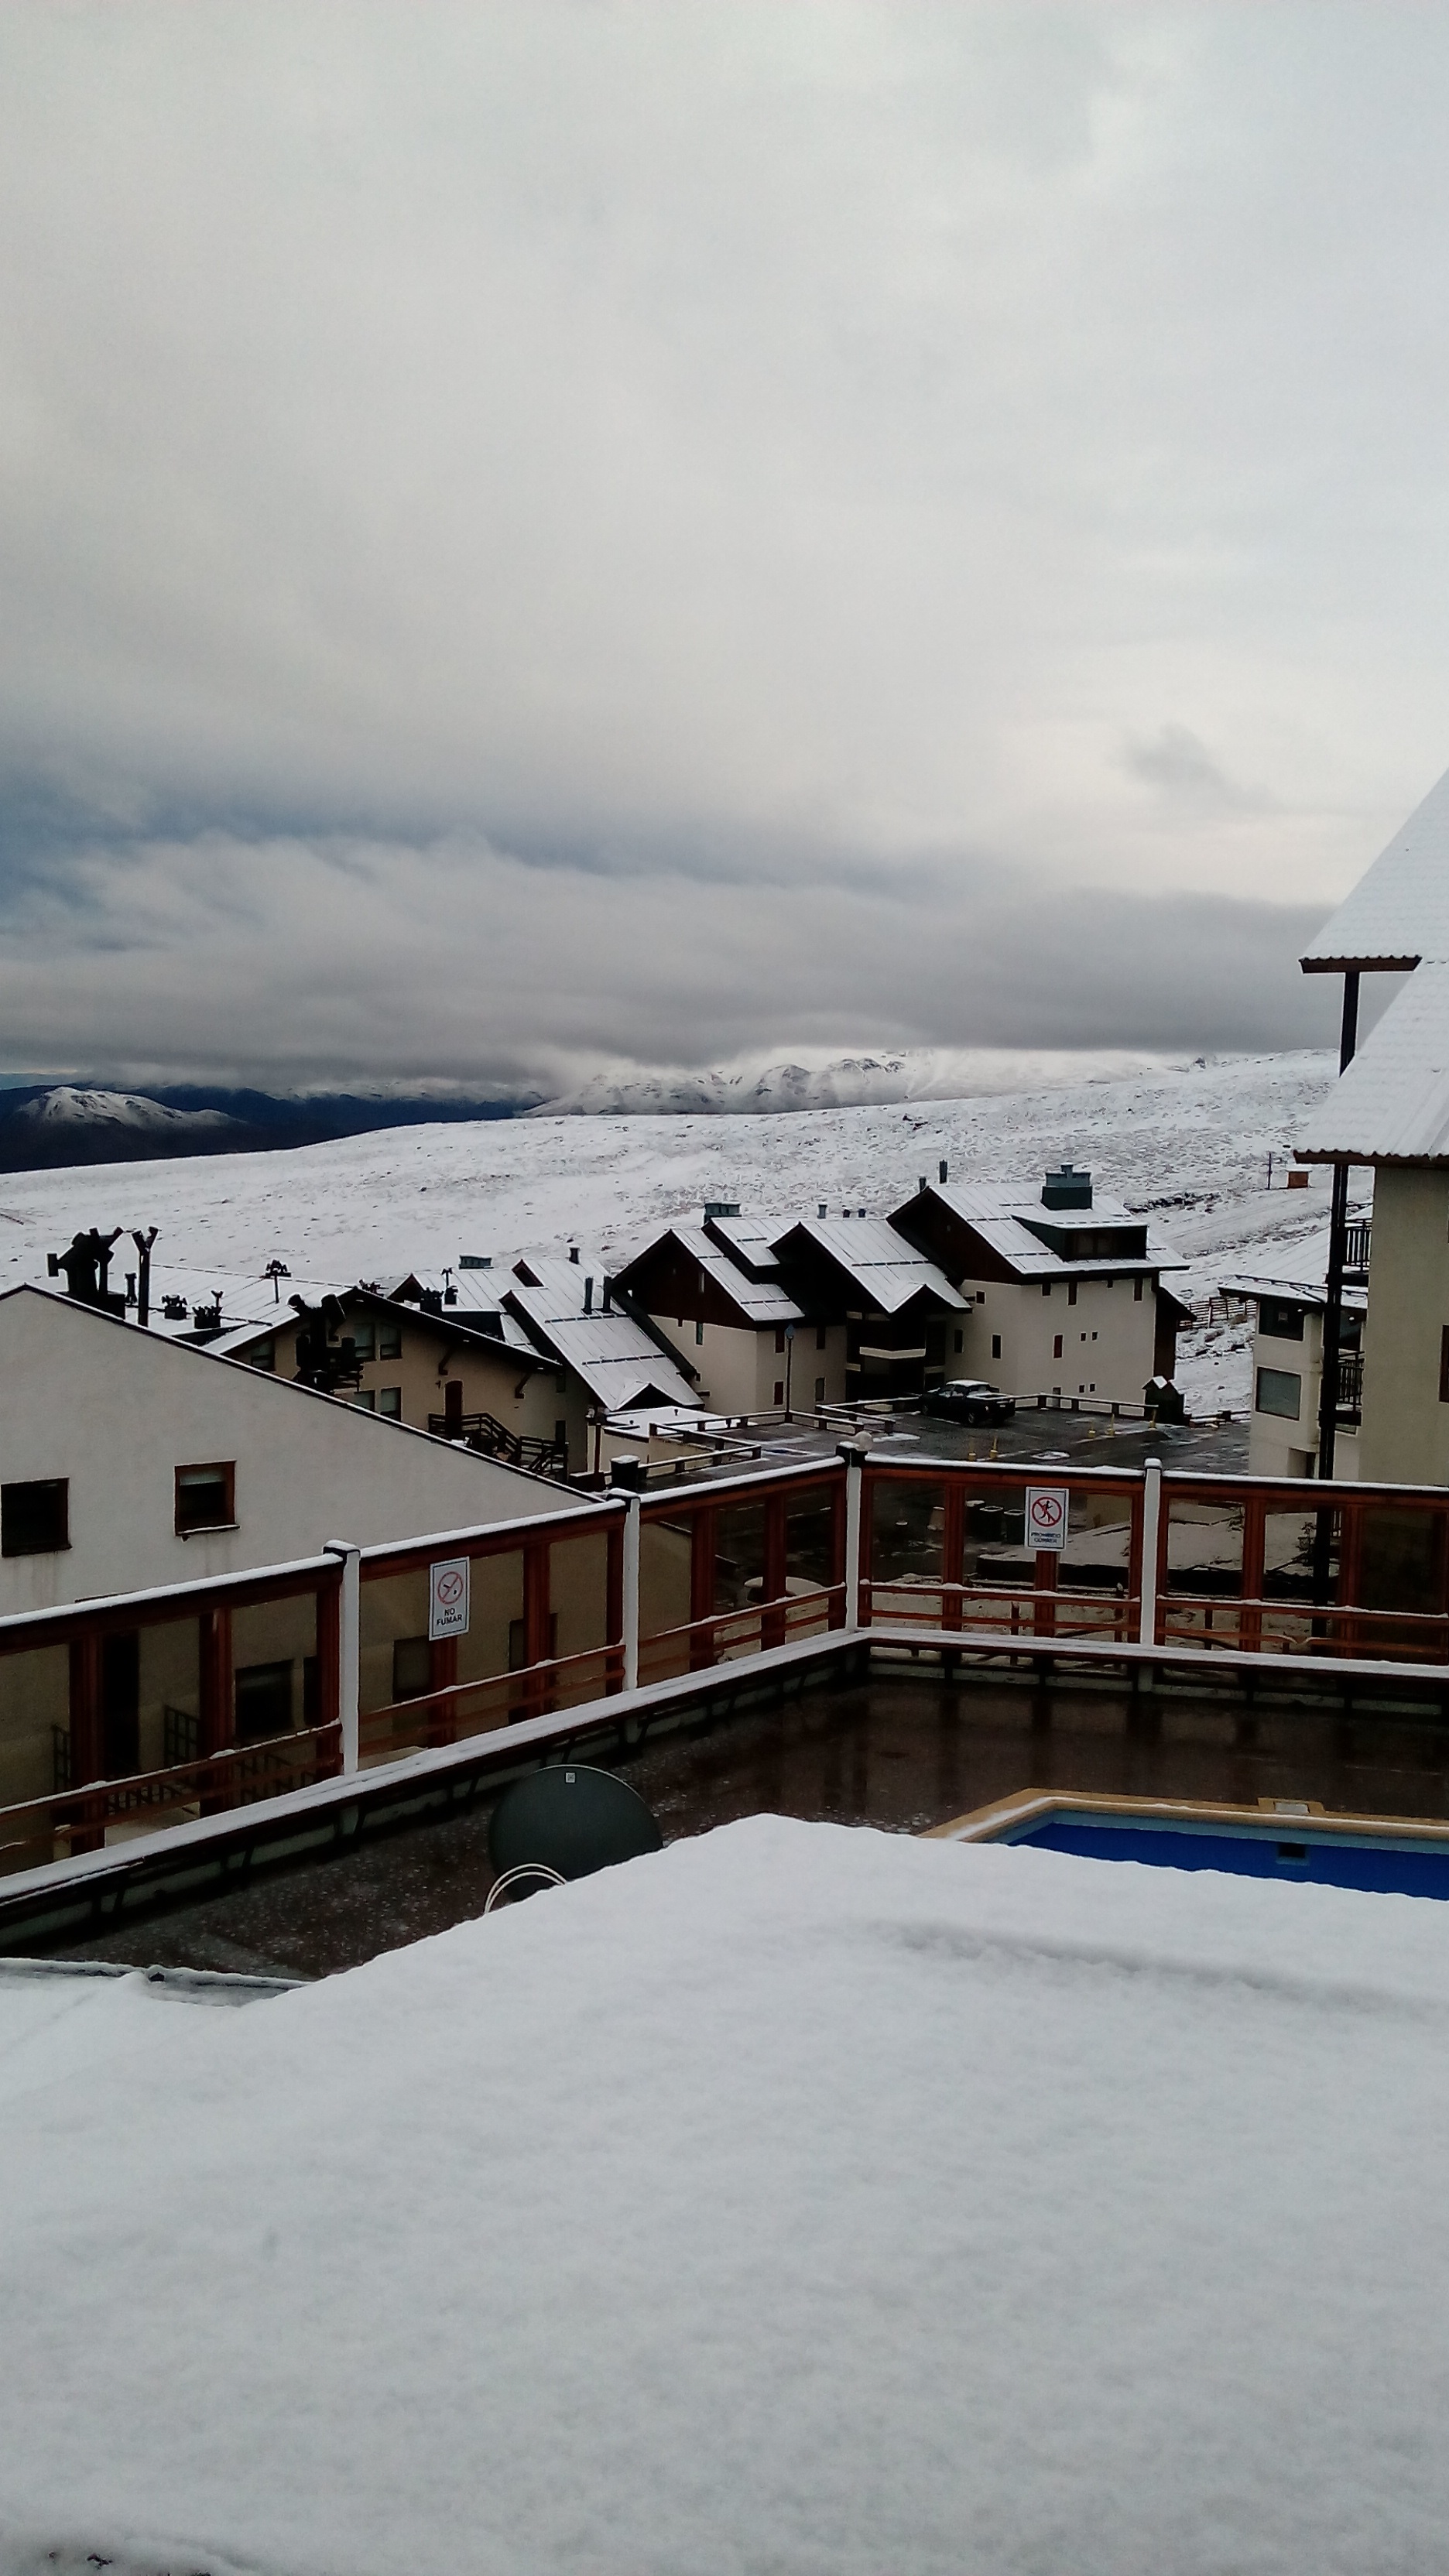
sea, snow, winter, dock, vacation, ice, vehicle, weather, season, resort